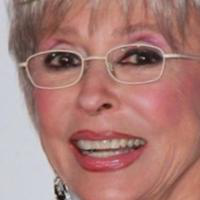
Age group: age 66-80